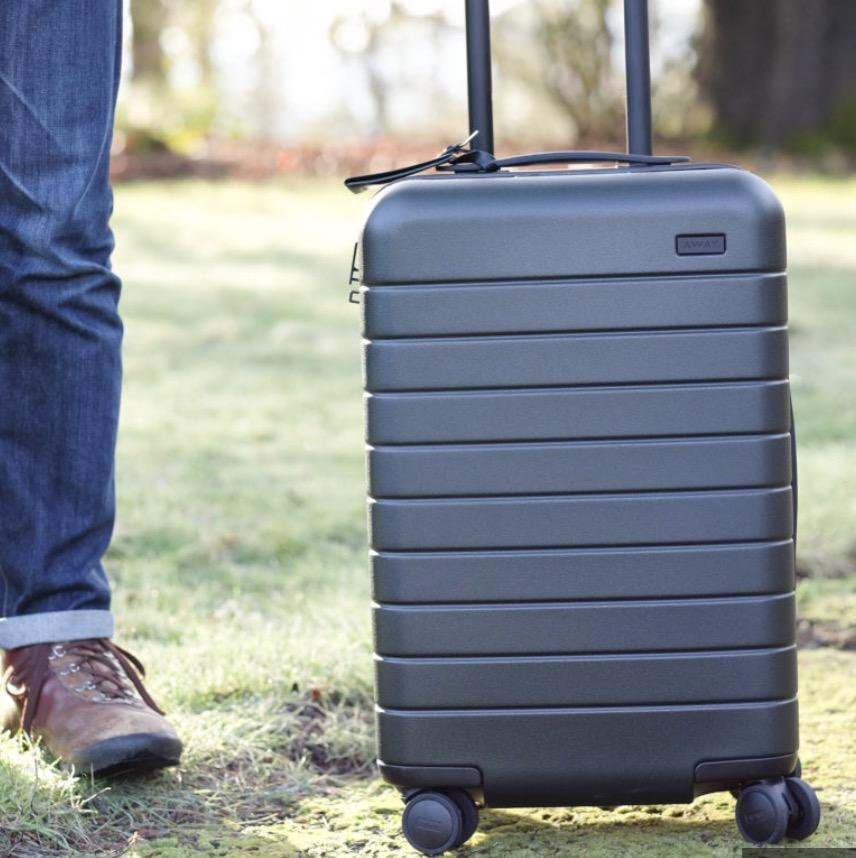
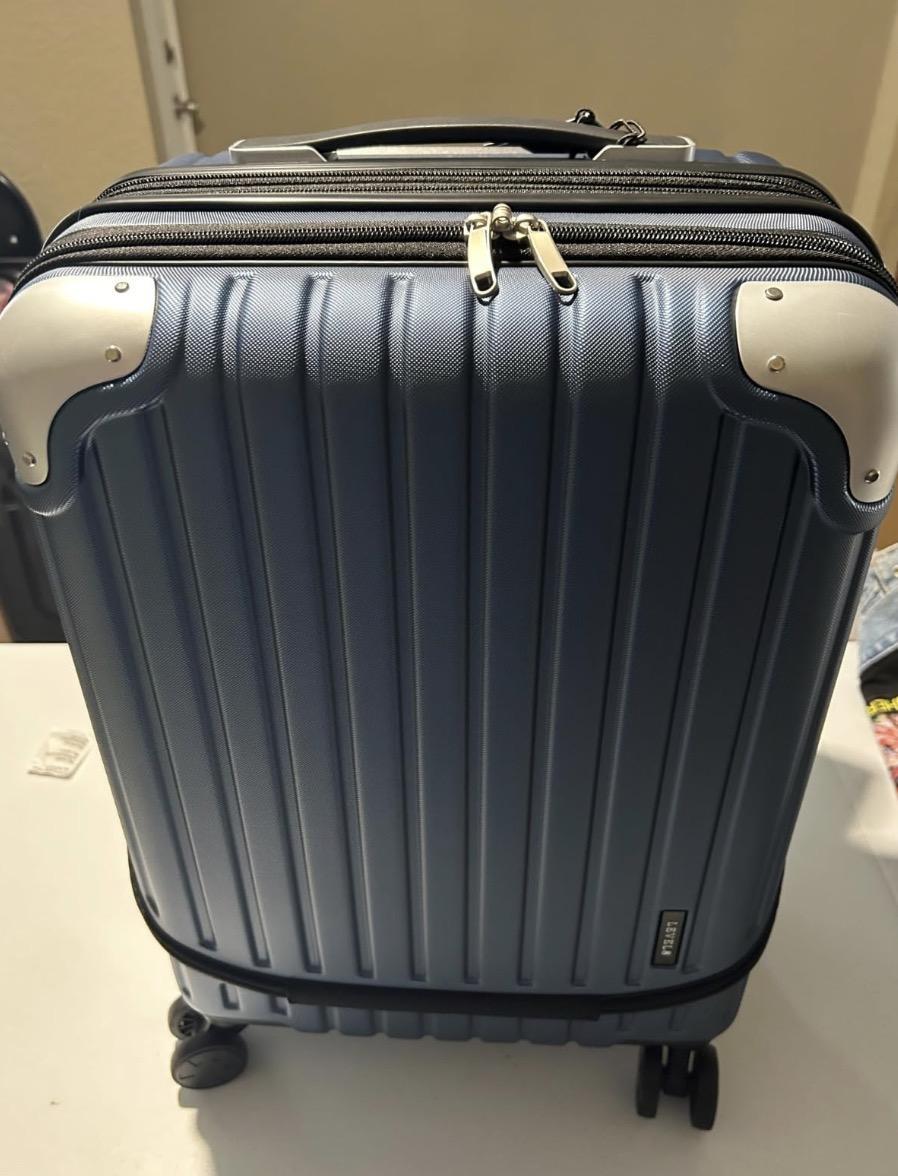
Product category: items_tea
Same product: no